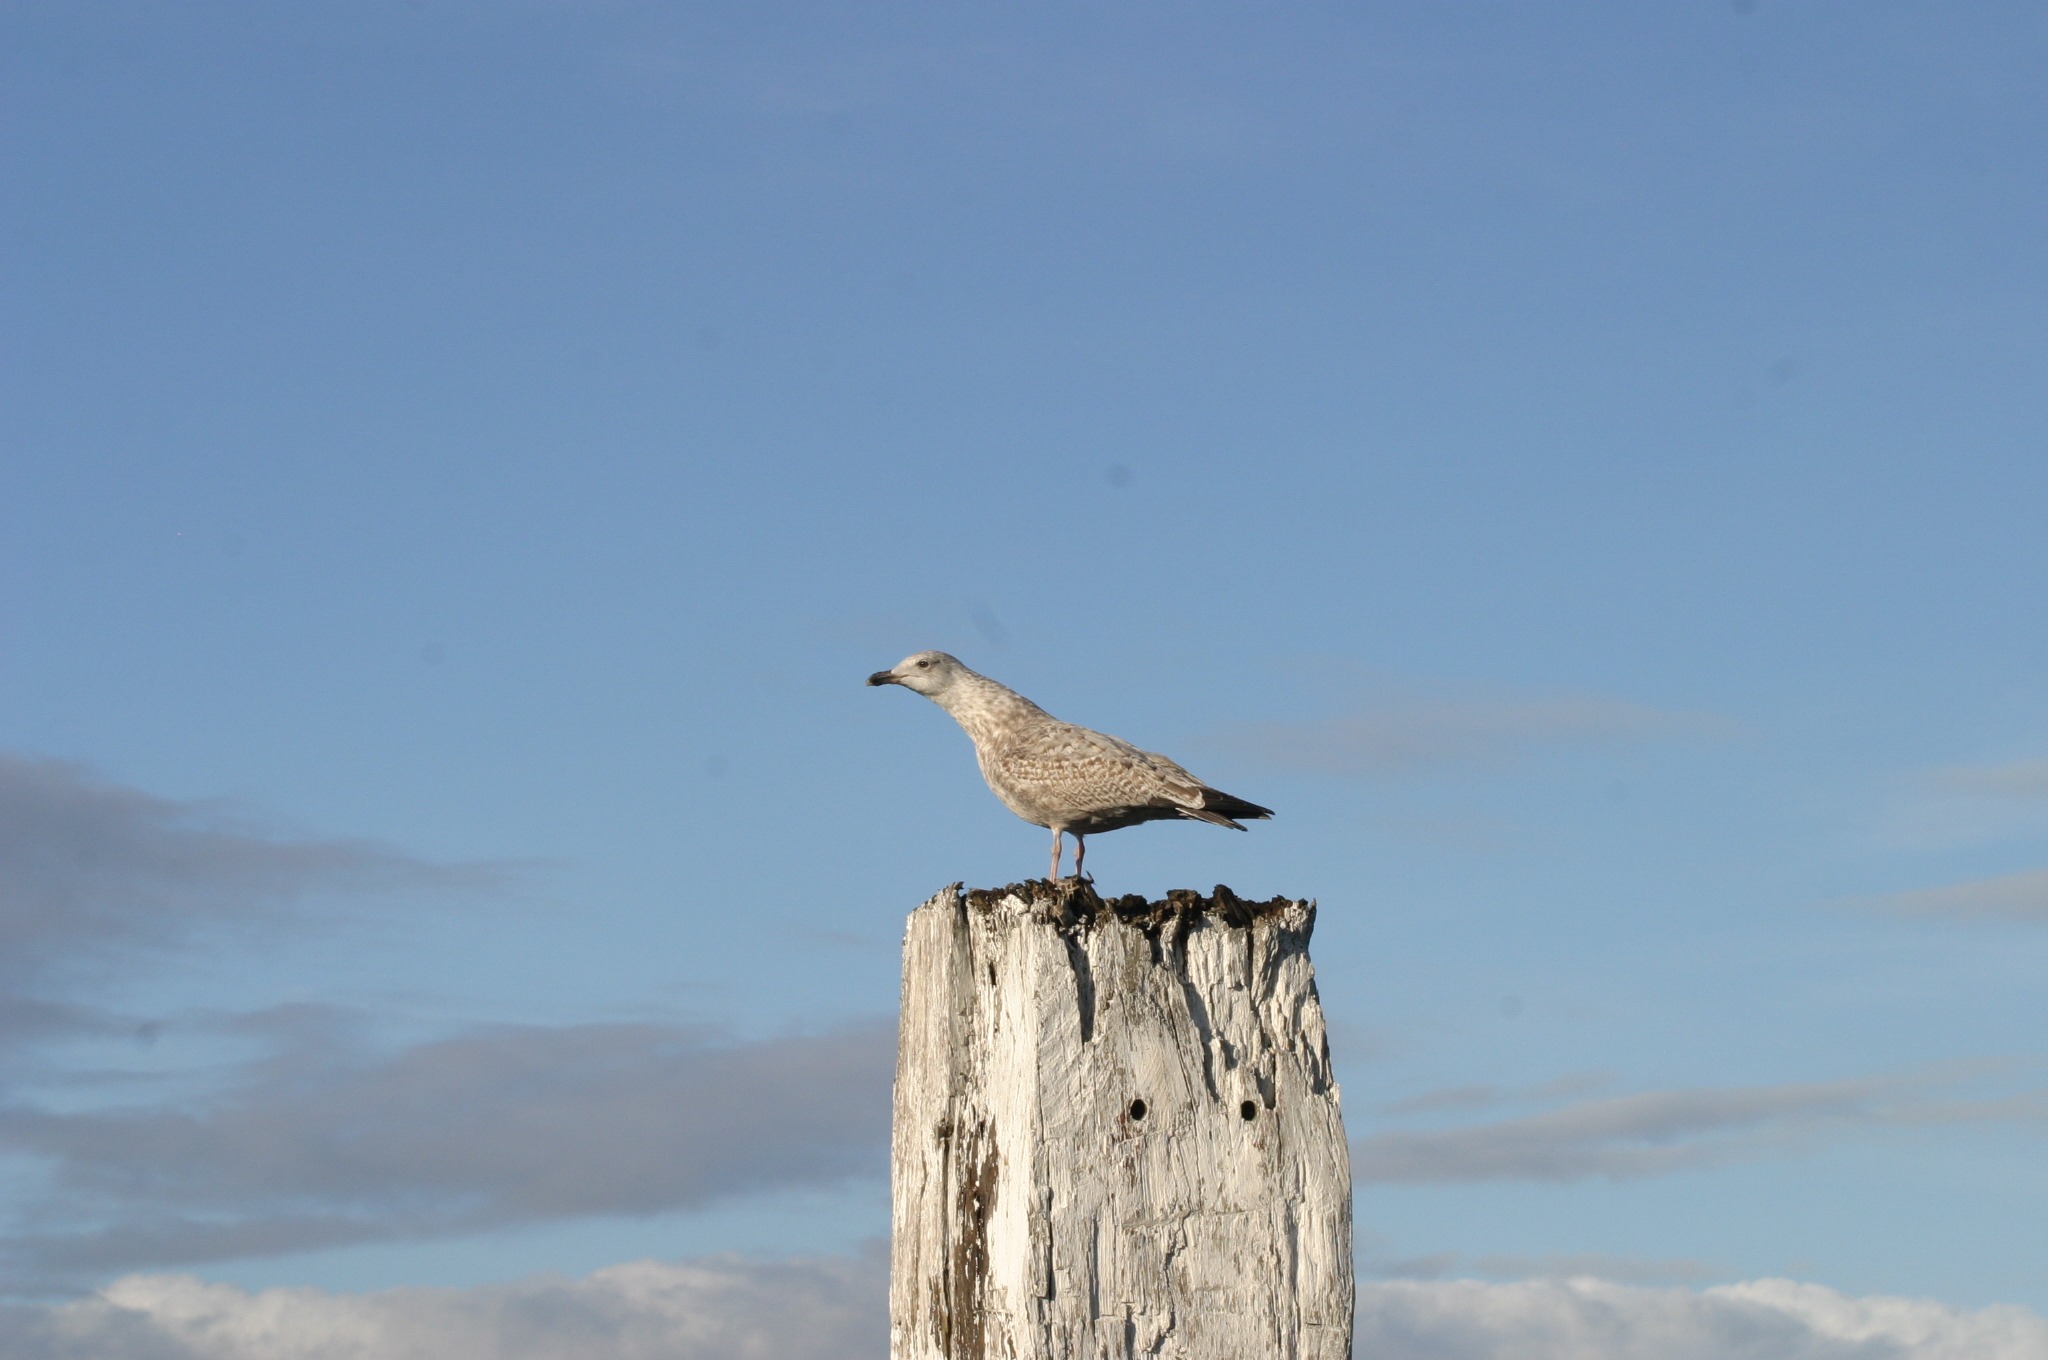
bird, wing, sky, seagull, wildlife, rest, fauna, vertebrate, idyll, north sea, norddeich, perching bird